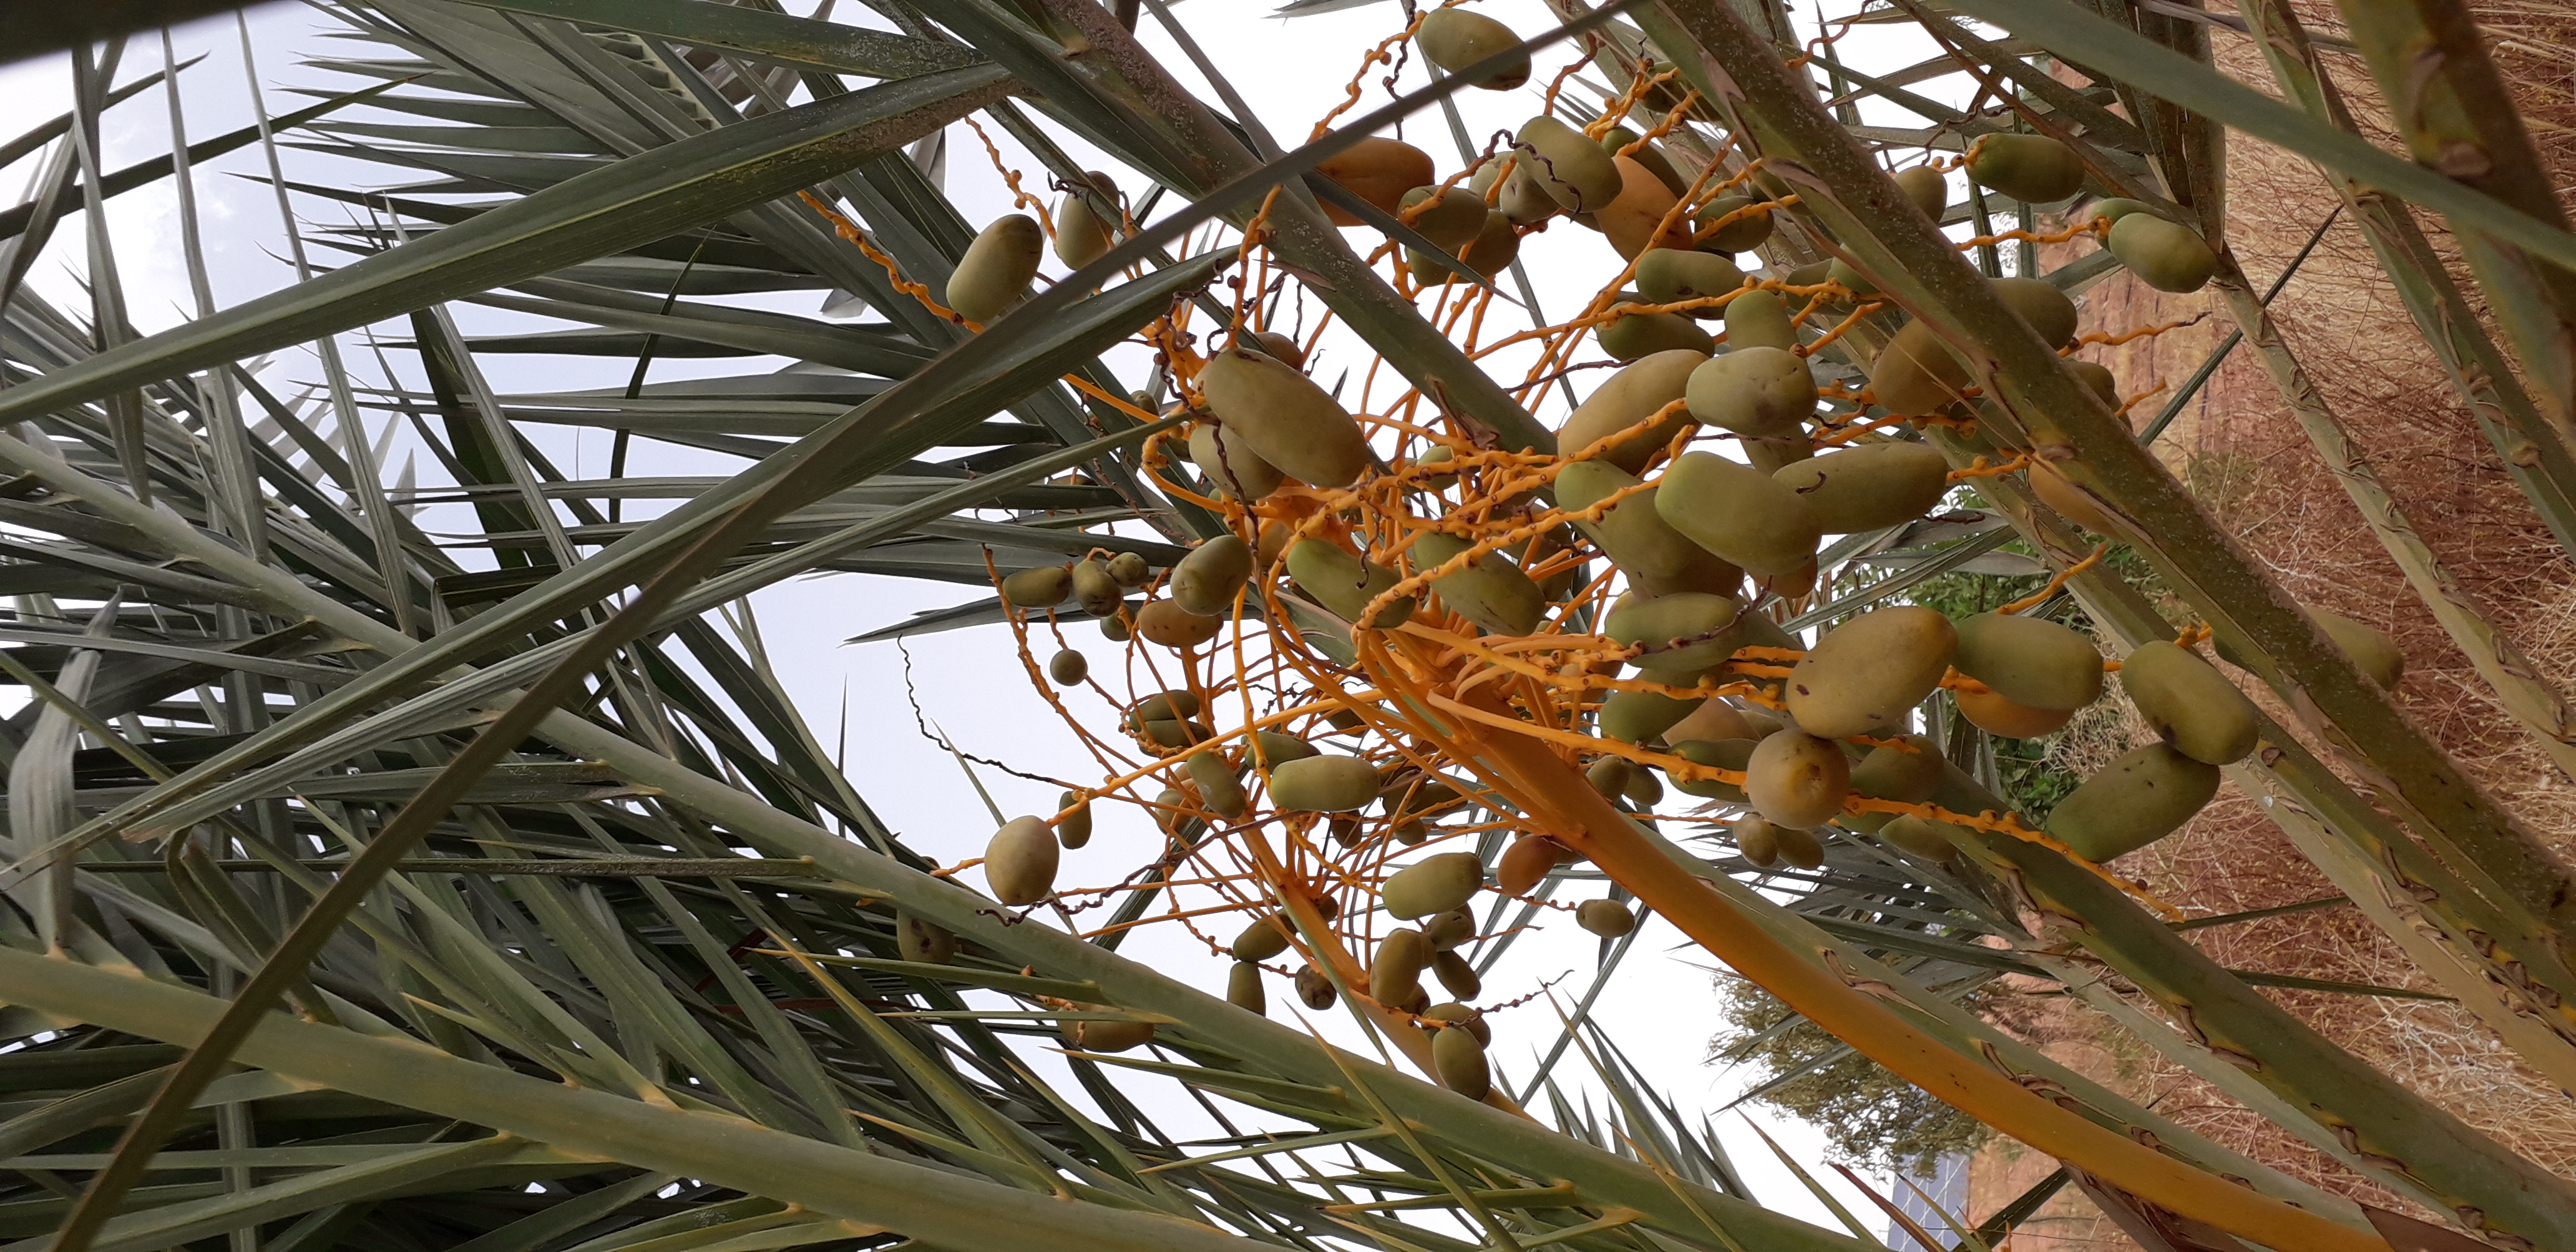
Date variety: Boumajhoul